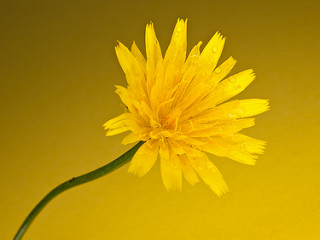
Flower: dandelion